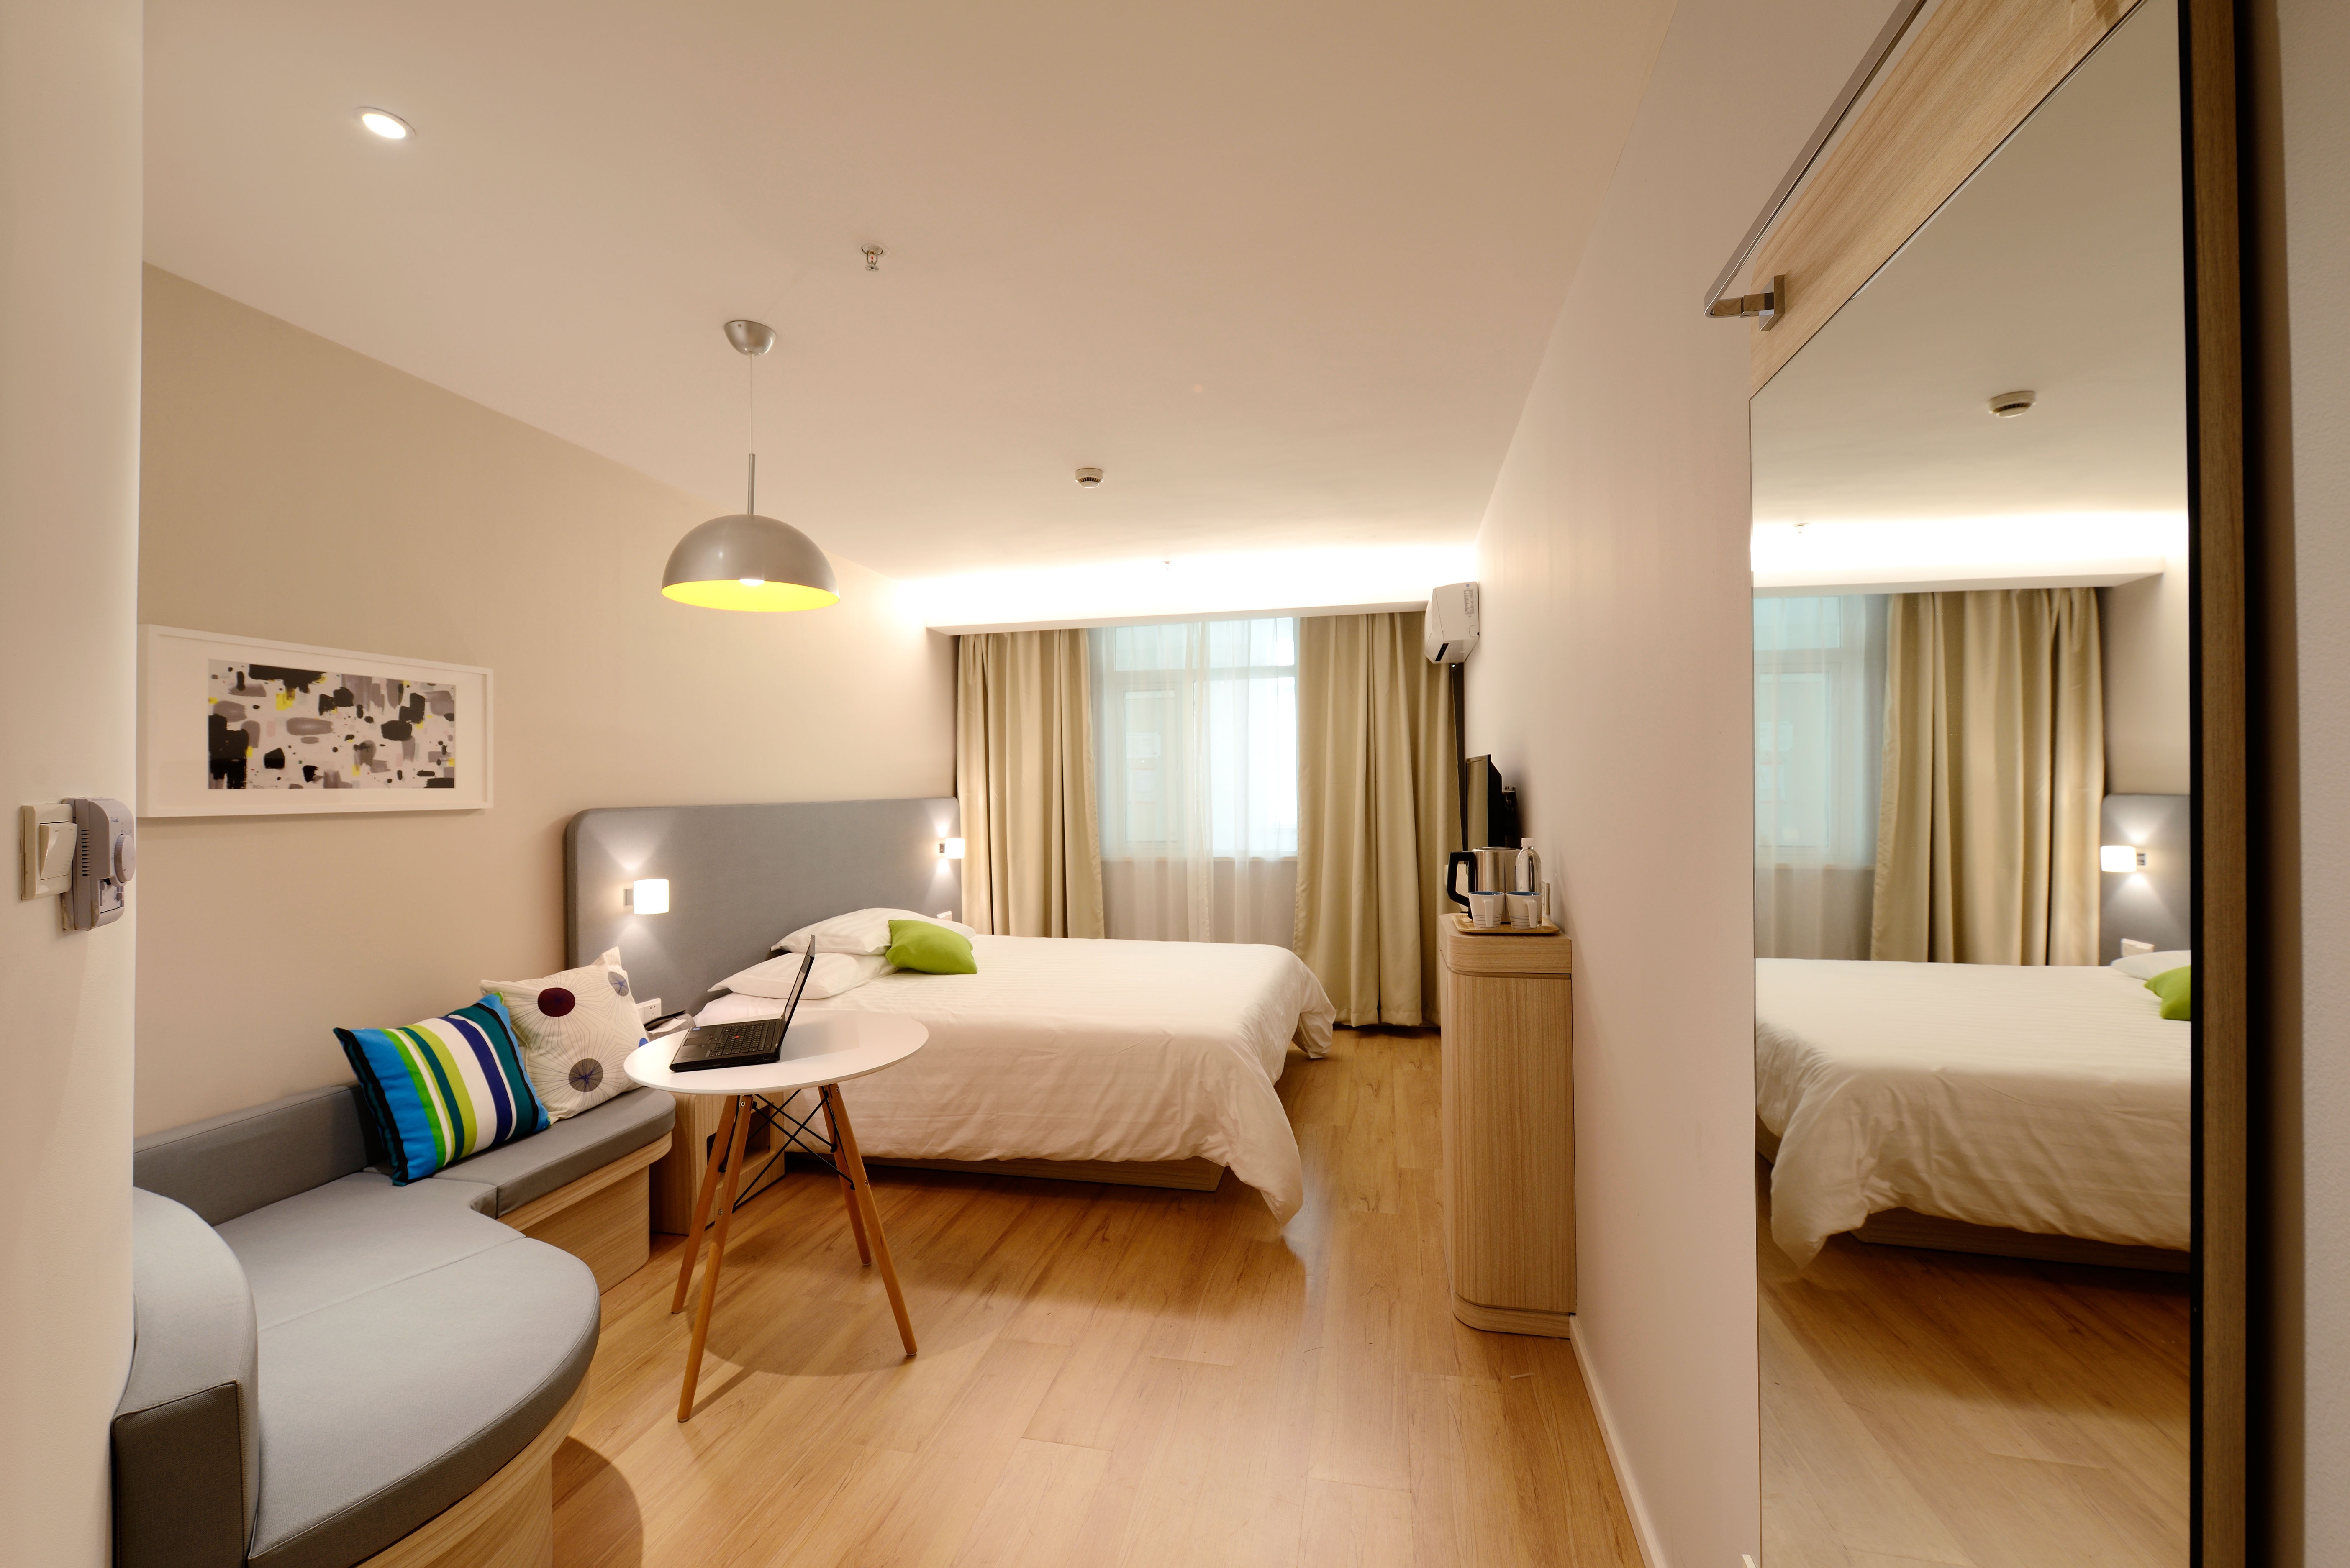
floor, home, ceiling, cottage, property, living room, room, bedroom, apartment, interior design, design, hotel, new, estate, suite, condominium, real estate, guest room